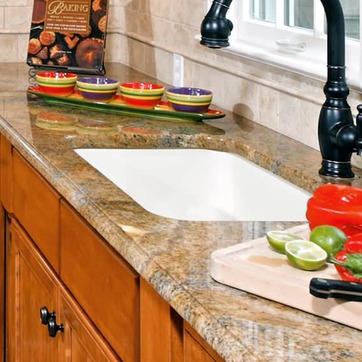
Material: ceramic